Football at the 1948 Summer Olympics

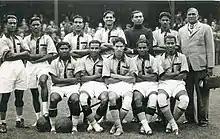
The Indian team at 1948 Olympics, captain Talimeren Ao at the centre of first row, goal scorer Sarangapani Raman next to Ao and coach Balaidas Chatterjee to the furthest right.

The tournament began on 26 July 1948 with a preliminary round of two matches: Luxembourg defeating Afghanistan 6–0 and the Netherlands beating Ireland 3–1, with Faas Wilkes scoring two goals for the Dutch. In the first round, which began five days later, the Netherlands played Great Britain at Highbury, Britain prevailing 4–3 after extra time. In goal for Britain was Ronnie Simpson, who would go on to become the oldest Scottish international debutant in history and one of the Lisbon Lions. Yugoslavia (victors over Luxembourg) and Sweden (3–0 winners against Austria) also went through. France eliminated India.